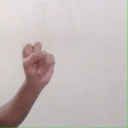
अक्षर: स